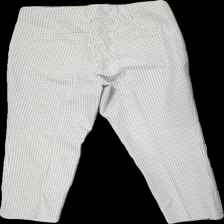
View: back
Type: Trousers
Category: Ladies
Brand: H&M
Colors: White, Beige
Material: 75 % cott 25% visc
Pattern: Checkered print
Cut: Regular
Size: L
Price range: 50-100
Recommended usage: Reuse